Dino 206 GT and 246 GT

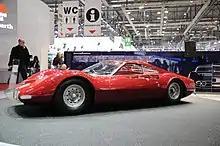
Dino Berlinetta Speciale, the concept design that inspired the 206 GT

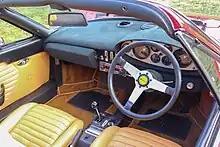
1972 Dino 246 GTS interior

The production Dino 206 GT was designed by Aldo Brovarone and Leonardo Fioravanti at Pininfarina and built by Scaglietti. It had the soft edges and curving lines typical of earlier Italian cars, unlike its angular successor, the 308 GT4.